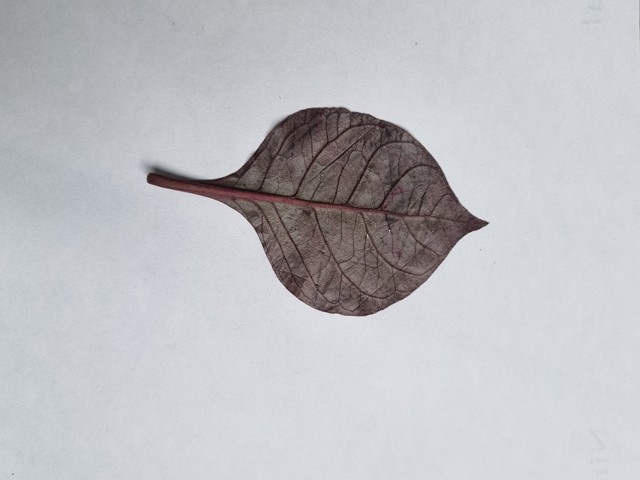
Plant: kalochitra